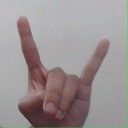
अक्षर: श